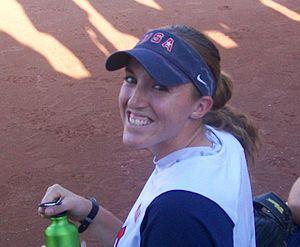
Monica Cecilia Abbott est une joueuse de softball américaine. Durant les Jeux olympiques d'été de 2008, elle remporta une médaille d'argent avec l'équipe américaine de softball.